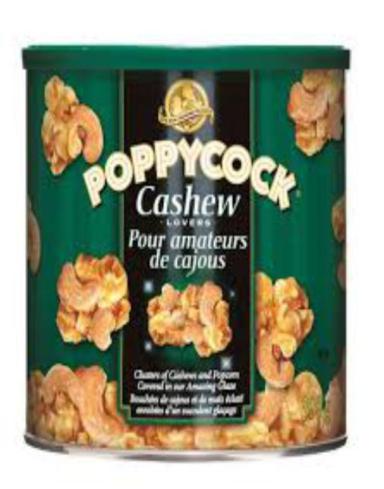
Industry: Food